Burbank, California

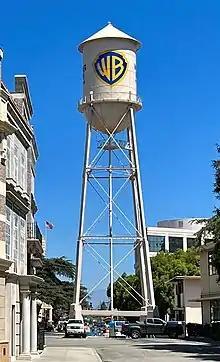
The Warner Bros. Studios, the headquarters of Warner Bros., a subsidiary of Warner Bros. Discovery

The establishment of the aircraft industry and a major airport in Burbank during the 1930s set the stage for major growth and development, which was to continue at an accelerated pace into World War II and well into the postwar era. Brothers Allan Loughead and Malcolm Loughead, founders of the Lockheed Aircraft Company, opened a Burbank manufacturing plant in 1928 and, a year later, aviation designer Jack Northrop built his Flying Wing airplane in his own plant nearby.